Mandal Airfield

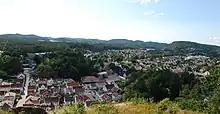
Vestnes is today a residential area

The airfield remained an important site for fighter aircraft which participated in the Norwegian Campaign. However, by Mandal's completion the Luftwaffe had concluded that Lista would be a more suitable site for a major air base. Planning started in August 1940 and Mandal remained in use until April 1941. It was then closed down and operations moved to Lista Air Station. A further expansion of Mandal took place in 1944, with more taxiways and aircraft stands, although these were never used. No squadrons were ever stationed at Mandal and it was closed at the end of the war in 1945.